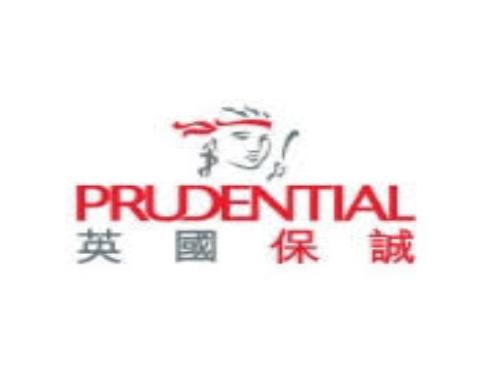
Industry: Others